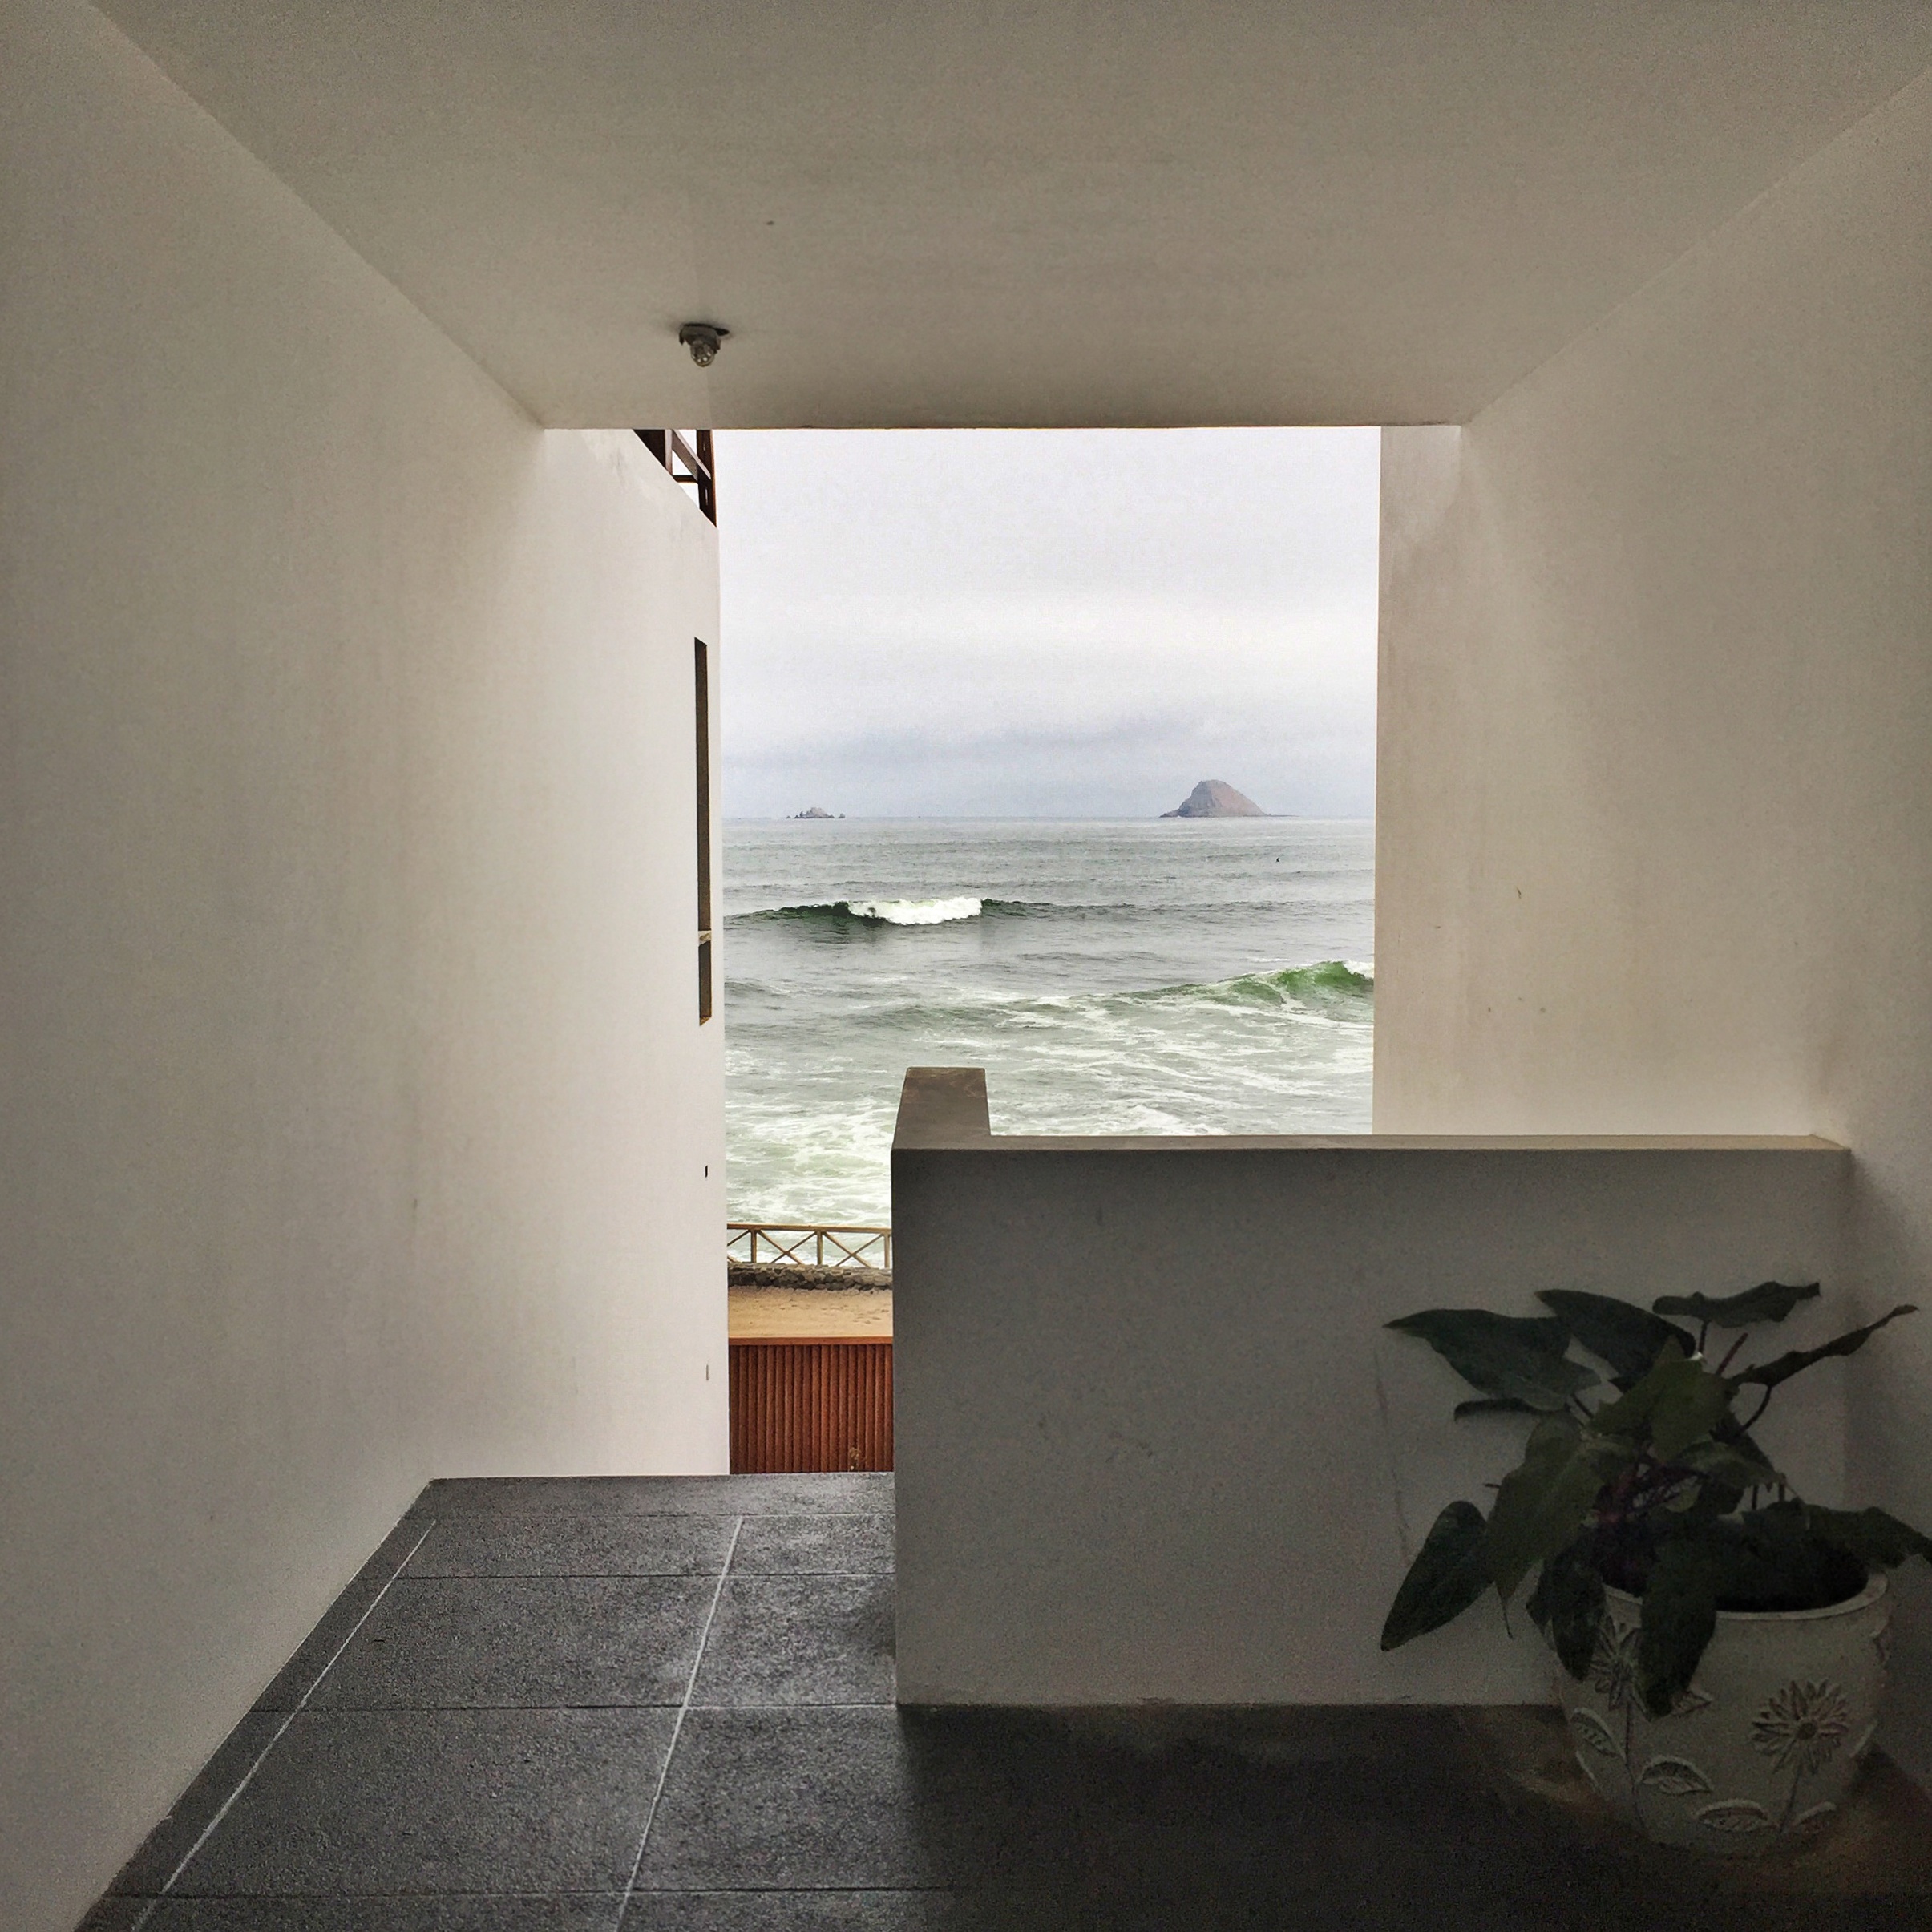
architecture, wood, house, floor, window, wall, ceiling, living room, furniture, room, lighting, interior design, design, tourist attraction, modern art, art gallery